Roman Cumbria

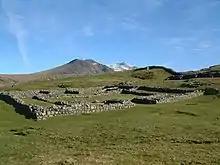
Hardknott Roman Fort

As Shotter says,"this situation, involving the removal from power of a Roman client-monarch, could not be allowed to last for long..." The Roman conquest of the Brigantes began two years later. Tacitus gives pride of place in the conquest of the north to Agricola (his father-in-law), who was later governor of Britain during 77-83 AD. However, it is thought that much had been achieved under the previous governorships of Vettius Bolanus (governor 69-71 AD), and of Quintus Petillius Cerialis (governor 71-74 AD). From other sources, it seems that Bolanus had possibly dealt with Venutius and penetrated into Scotland, and evidence from the carbon-dating of the gateway timbers of the Roman fort at Carlisle (Luguvalium) suggest that they were felled in 72 AD, during the governorship of Cerialis. Nevertheless, Agricola played his part in the west as commander of the legion XX Valeria Victrix, while Cerialis led the IX Hispania in the east. In addition, the Legio II Adiutrix sailed from Chester up river estuaries to cause surprise to the enemy.